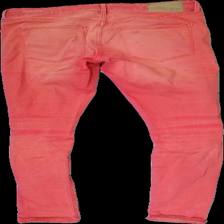
View: back
Type: Jeans
Category: Ladies
Brand: H&M
Brand text on label: DIVIDED
Colors: Red
Material: 100% Cotton
Cut: Regular
Size: 42
Stains: Major
Damage: hole
Damage location: middle left
Damage 2: damaged color
Damage 2 location: middle center
Price range: 100-150
Recommended usage: Reuse
Description: Red jeans
Comment: Color damage all over